Kotor

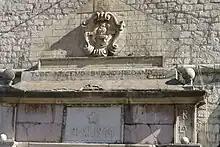
Entrance of old city Kotor with post-World War II sign "What belongs to others we don't want, ours we don't give."

Once populated by the Illyrians, the exact time of foundation of the first settlement is not known. According to some sources, the oldest settled area dates two millennia back.